Question: Please indicate a possible affordance area of cup that can be used for drinking from
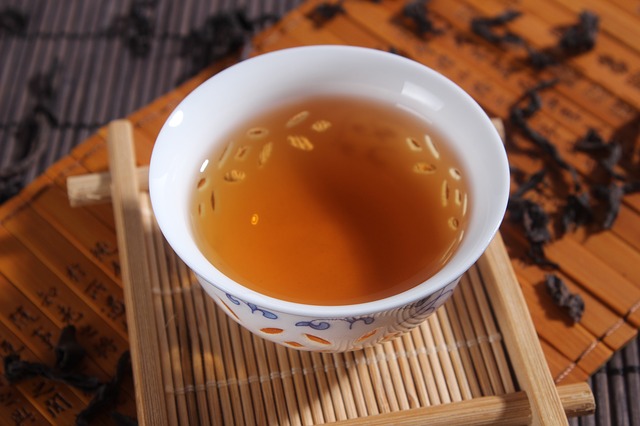
Answer: [143.5, 36, 514.5, 326]